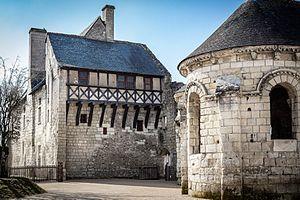
Domaine Tours
La Riche est une commune française du département d'Indre-et-Loire, dans la région Centre-Val de Loire. La ville est intégrée au sein de la métropole tourangelle, étant située à la frontière ouest de Tours. La Riche a dépassé les 10 000 habitants en 2011 et est la huitième plus grande ville de la métropole en 2015. Sa croissance démographique soutenue depuis les années 1960 a attiré une population mixte.
Le prieuré Saint-Cosme est une fondation du chapitre de Saint-Martin de Tours, situé dans la commune de La Riche dans le département français d'Indre-et-Loire en région Centre-Val de Loire.